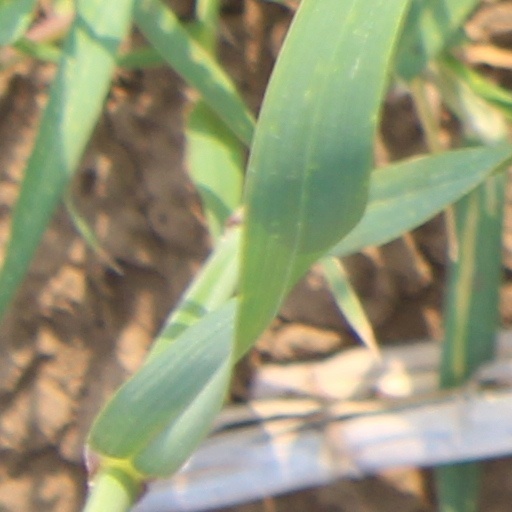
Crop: wheat